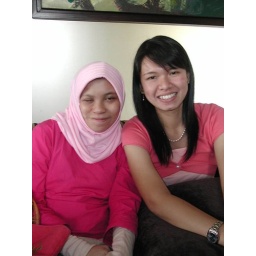
The girls in pink